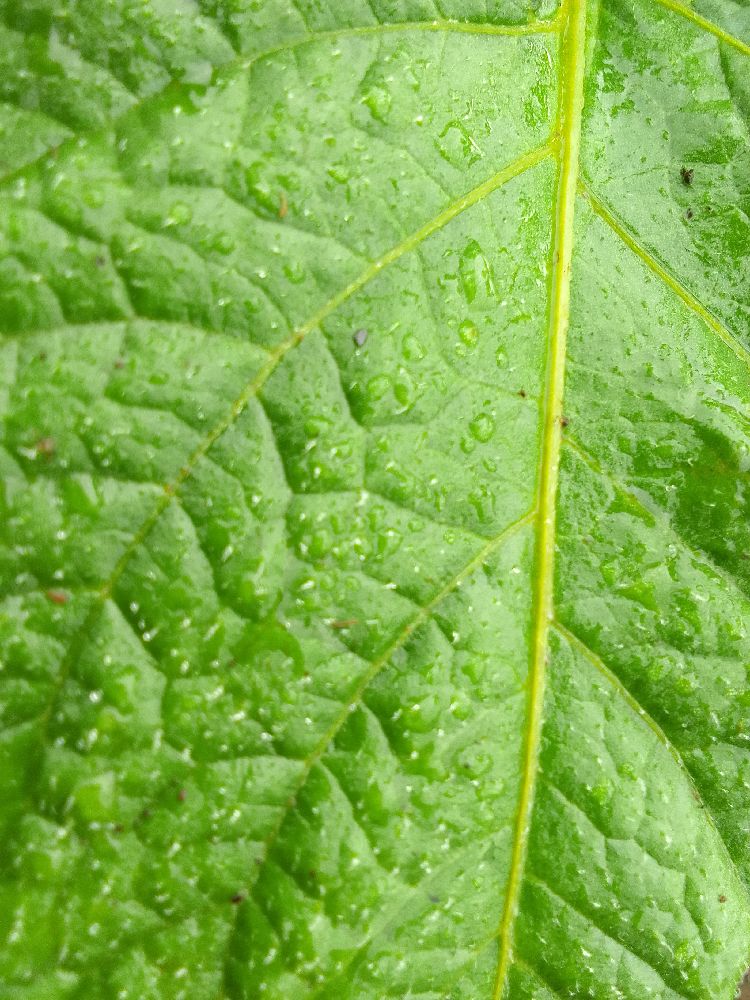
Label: Healthy